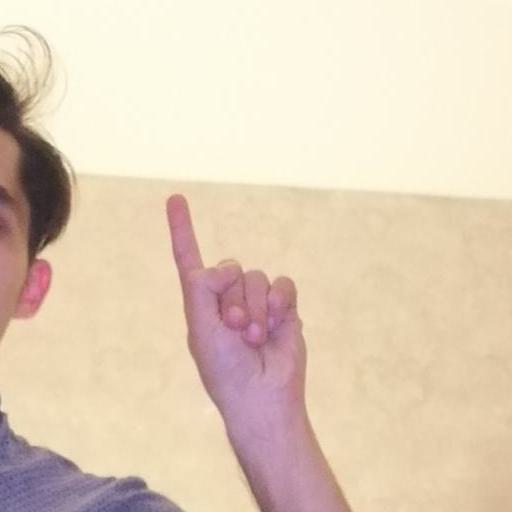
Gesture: one